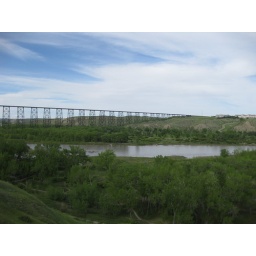
High level rail bridge over the Oldman river in Lethbridge.